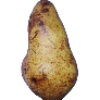
Label: Pear Abate 1